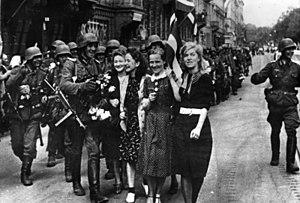
L'histoire de la Lettonie commence officiellement en 1920 avec la création de la première république de Lettonie. Cependant, la région accueille ses premiers occupants dès la fin de la dernière ère glaciaire. Les peuples baltes qui arrivent vers 3000 av. J.-C., et vers 800 av. J.-C., se structurent en plusieurs tribus : Coures, Latgaliens, Séloniens, Sémigaliens.
L'occupation de la Lettonie par l'Allemagne nazie a fait partie de l'invasion de l'URSS par l'Allemagne nazie le 22 juin 1941. Le territoire est totalement conquis par les forces armées allemandes le 10 juillet 1941 en devenant partie intégrante du Reichskommissariat Ostland.